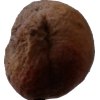
Label: peach